University of Edinburgh Medical School

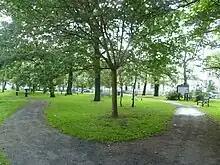
Former site of the University's Botanic Garden at Shrubhill

Although the University of Edinburgh's Faculty of Medicine was not formally organised until 1726, medicine had been taught at Edinburgh since the beginning of the sixteenth century. Its formation was dependent on the incorporation of the Surgeons and Barber Surgeons, in 1505 and the foundation of the Royal College of Physicians of Edinburgh in 1681.